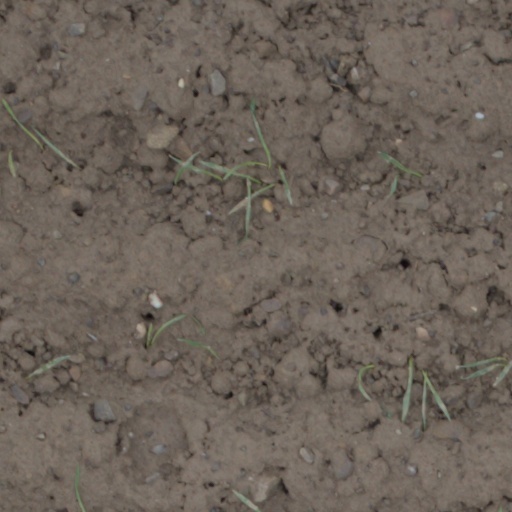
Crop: wheat